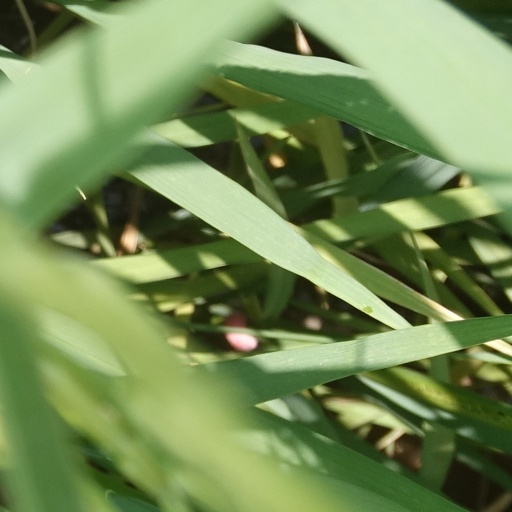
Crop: rice